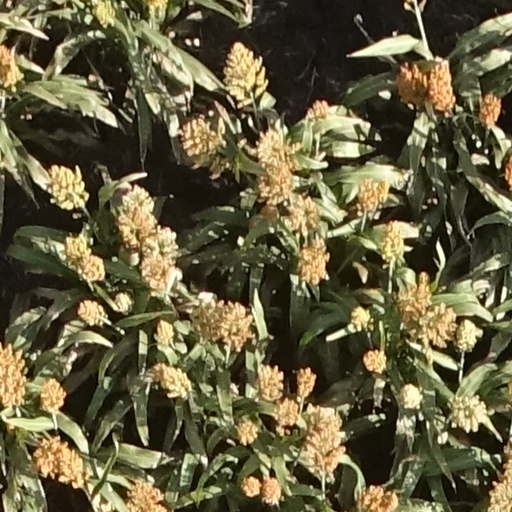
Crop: sorghum